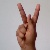
The image shows a hand gesture representing the letter 'K' in Indian Sign Language.